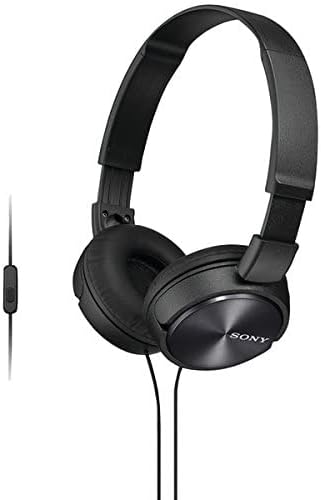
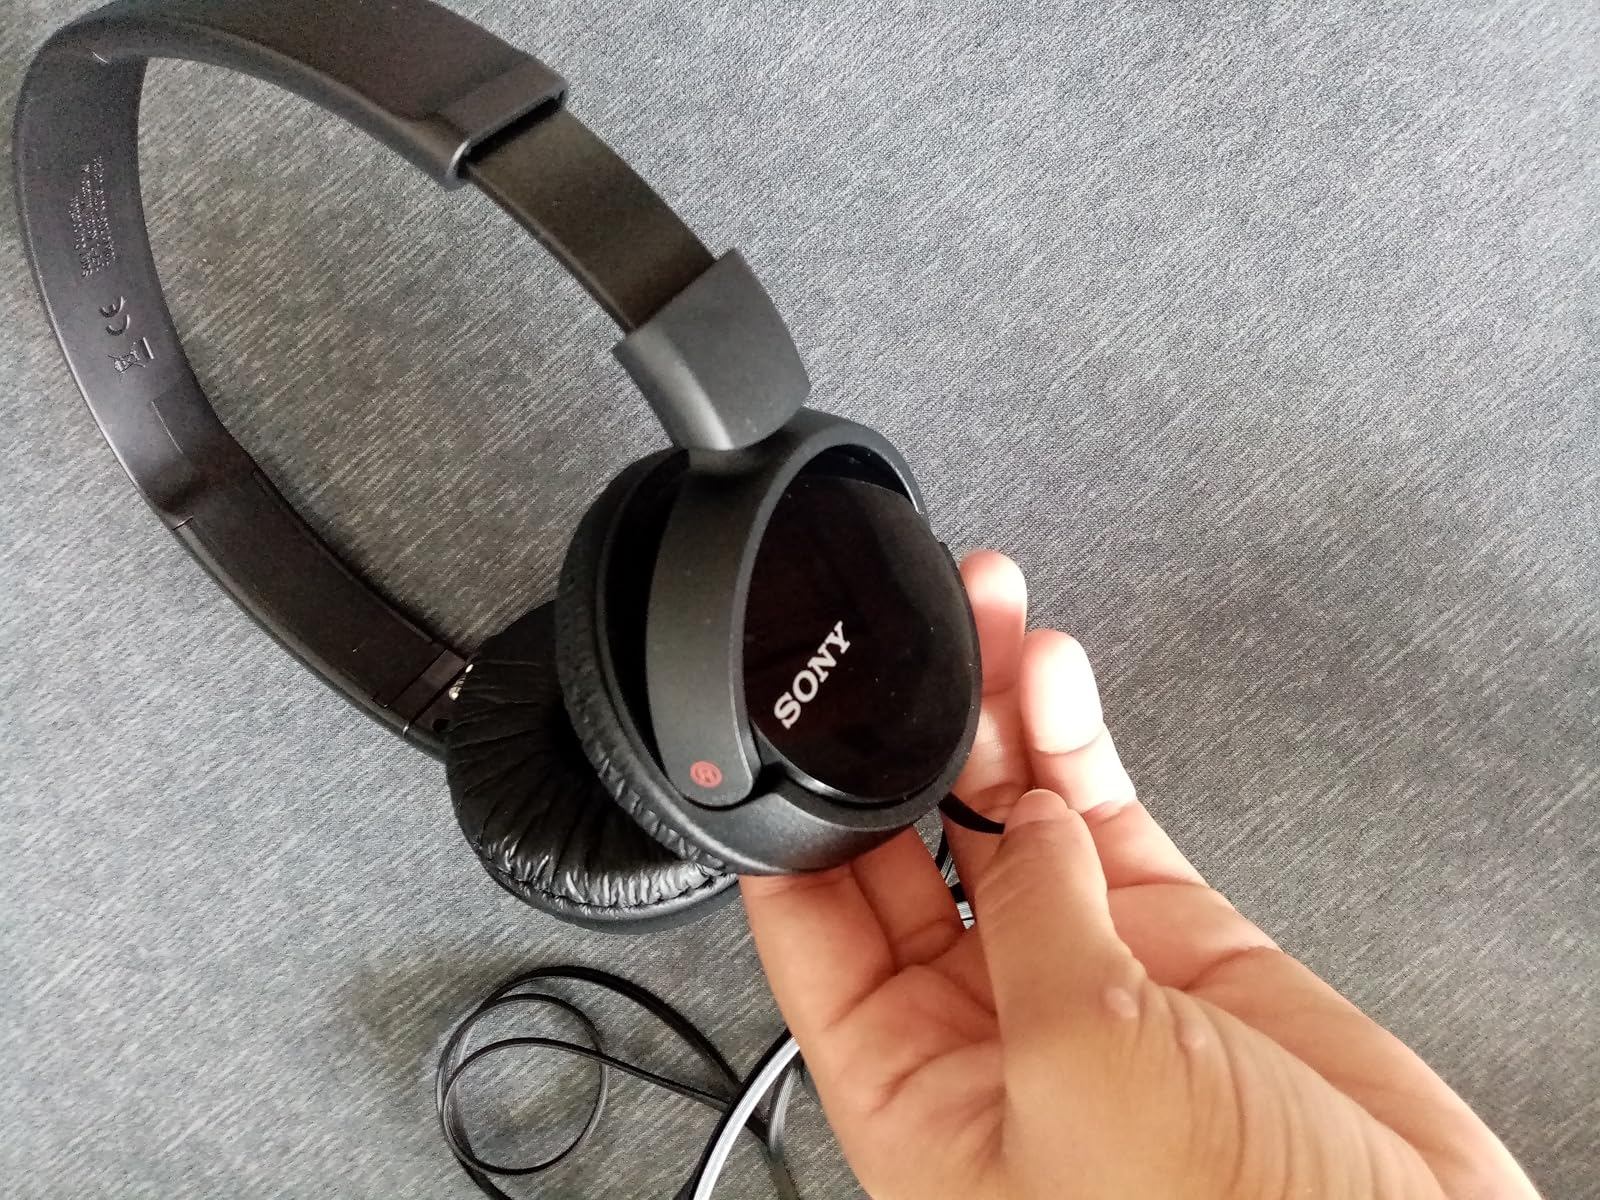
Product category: headphones
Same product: yes